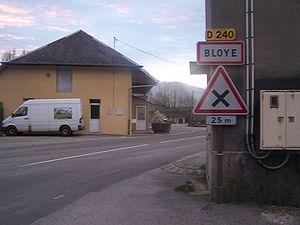
Bloye est une commune française située dans le département de la Haute-Savoie, en région Auvergne-Rhône-Alpes. Elle fait partie de l'Albanais et du canton de Rumilly.